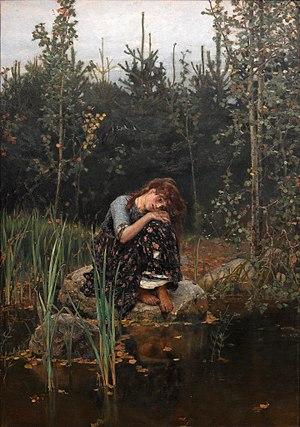
Alionouchka et Ivanouchka est un conte slave oriental très connu, qui figure en quatre versions dans les Contes populaires russes d'Alexandre Afanassiev. Il est proche du conte de Grimm intitulé Brüderchen und Schwesterchen (Frérot et Sœurette).